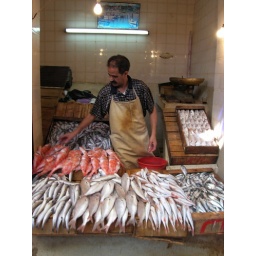
fish market in the Fes medina